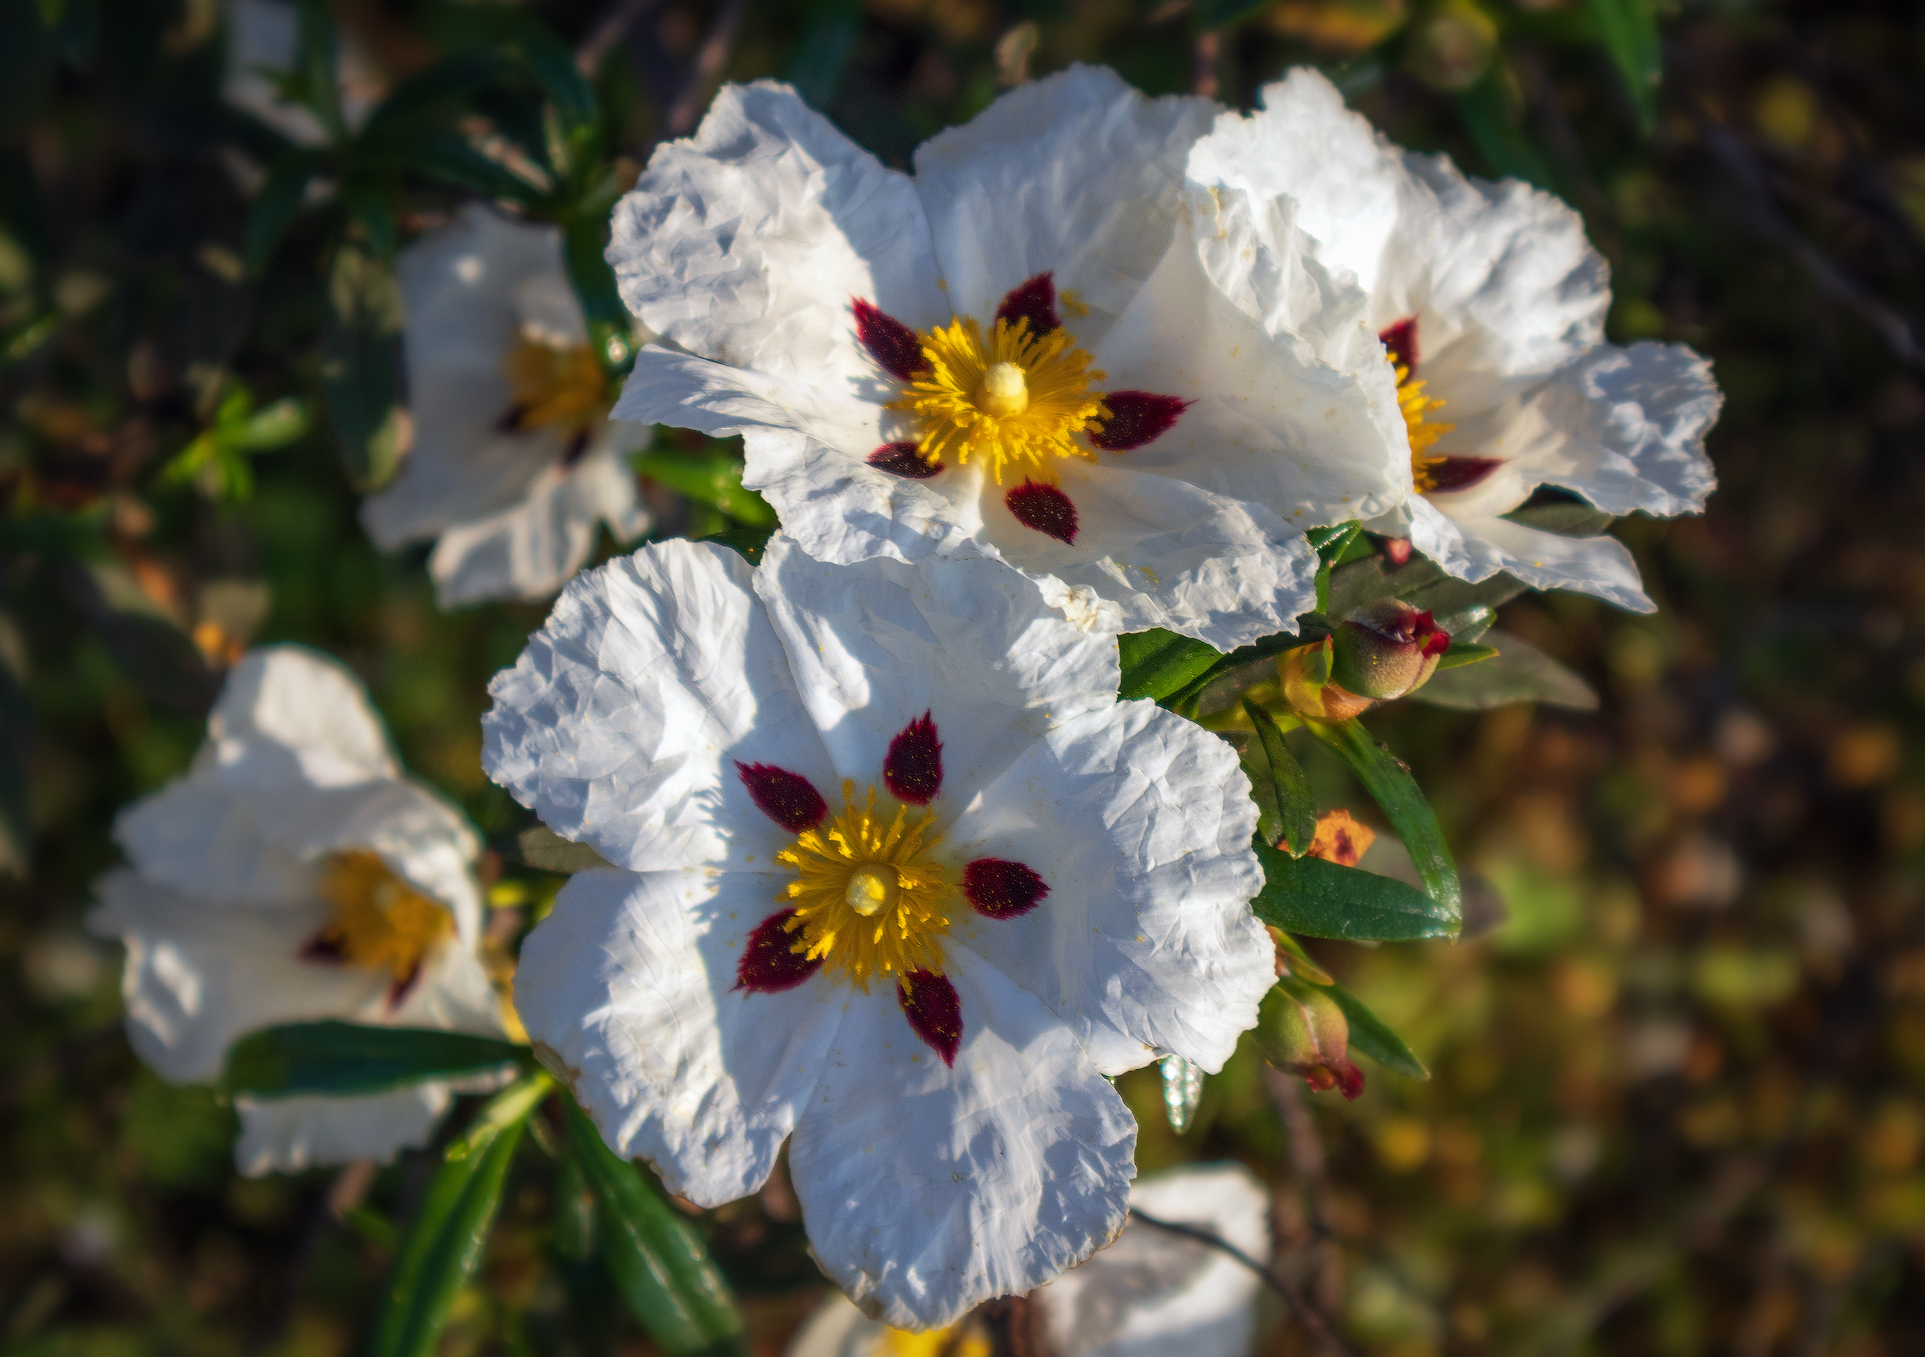
cistus, flower, plant, petal, twig, terrestrial plant, natural landscape, grass, annual plant, blossom, flowering plant, herbaceous plant, close up, pollen, daisy family, shrub, subshrub, rose family, wildflower, rose order, plant stem, macro photography, coquelicot, malvales, cinquefoil, lily family, perennial plant, prunus